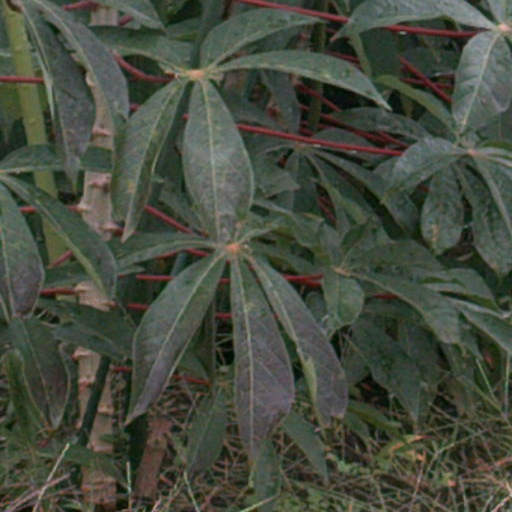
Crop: cassava